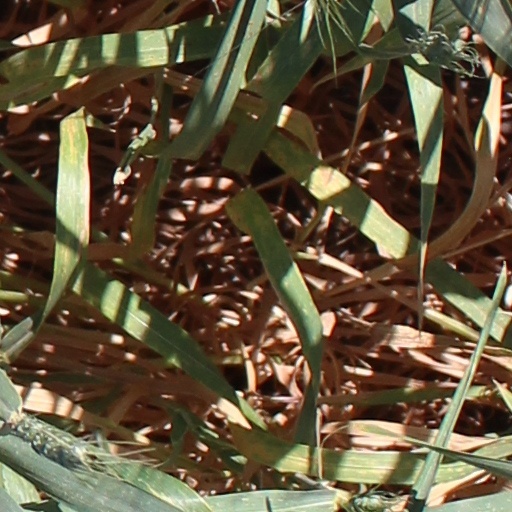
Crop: wheat